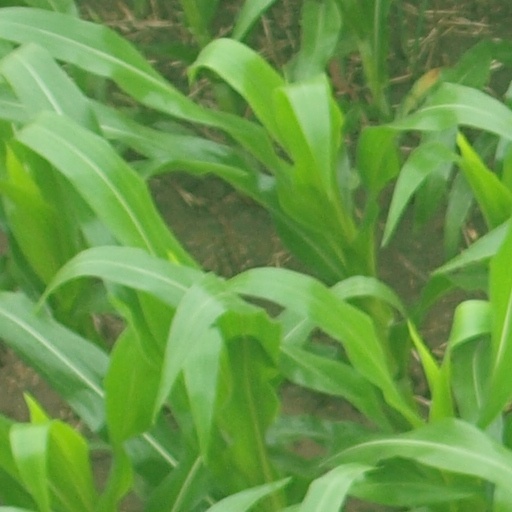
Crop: maize; corn